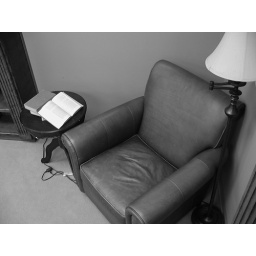
This chair is in the library of my school. As you see, the wires in front of the chair are...ugly.